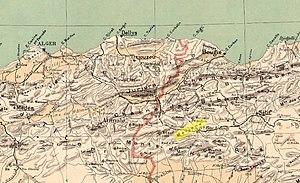
Algérie, extrait carte du commandant Niox, 1884, plaine de la Medjana surlignée
La Plaine de la Medjana est une plaine de l'arrière-pays bougiote, au nord de l'Algérie. Elle fait partie des Hauts Plateaux algérien et s’étend entre les Bibans à l'ouest et au nord et la ville de Sétif à l'est.